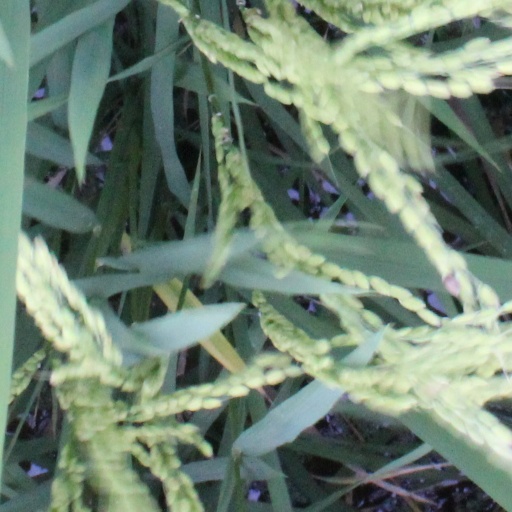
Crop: rice